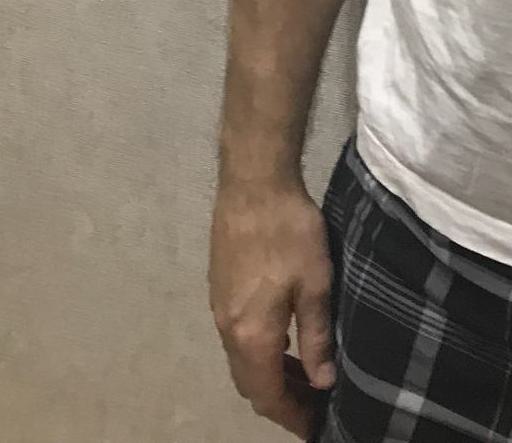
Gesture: no_gesture